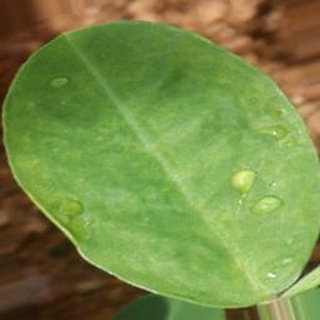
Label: healthy_groundnut